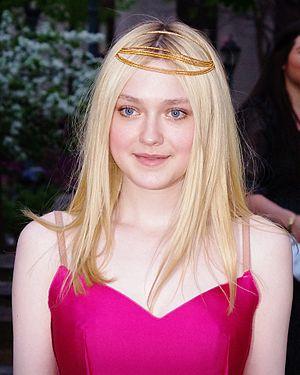
Dakota Fanning [dəˈkəʊtə ˈfænɪŋ] est une actrice américaine, née le 23 février 1994 à Conyers. Elle est la sœur de l'actrice Elle Fanning.